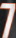
Number: 7